Death and state funeral of Võ Nguyên Giáp

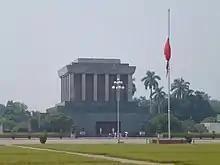
The National flag is flown at half-staff in front the Ho Chi Minh Mausoleum during Võ Nguyên Giáp's state funeral.

General Võ Nguyên Giáp, who led the Viet Minh forces during the First Indochina War and the North Vietnamese forces during the Vietnam War, died on October 4, 2013, after a long stay at the 108 Hospital in Hanoi. The Vietnam News Agency did not officially confirm it until a day later, when they announced a two-day national funeral to be held the following week, on October 12 and 13, which would be presided by all top-ranking government officials. His body lay in state at the National Funeral House in Hanoi on October 12, before being buried in his home province of Quảng Bình the following day. The funeral was broadcast live nationwide by the state broadcasters VTV and VOV.